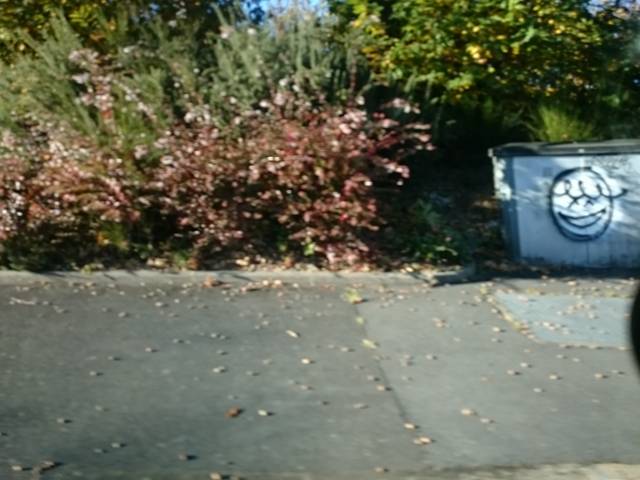
Region: France
Coordinates: 48.124, -1.619